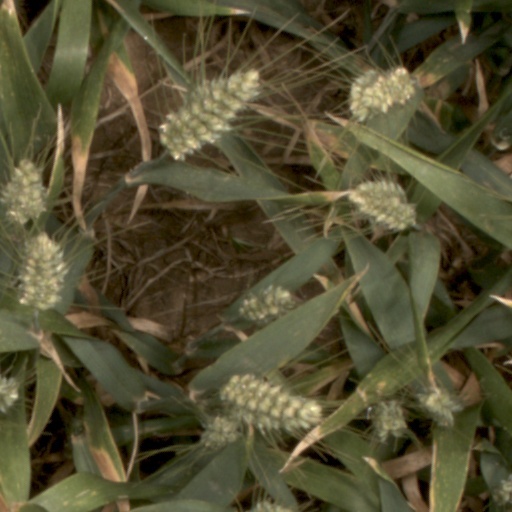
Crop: wheat